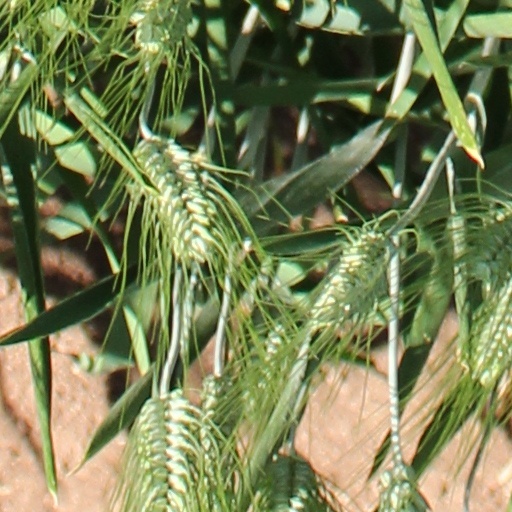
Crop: wheat